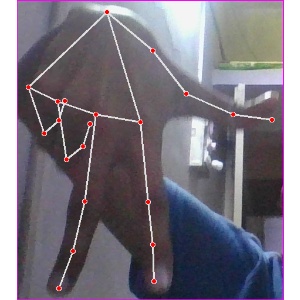
अक्षर: ग